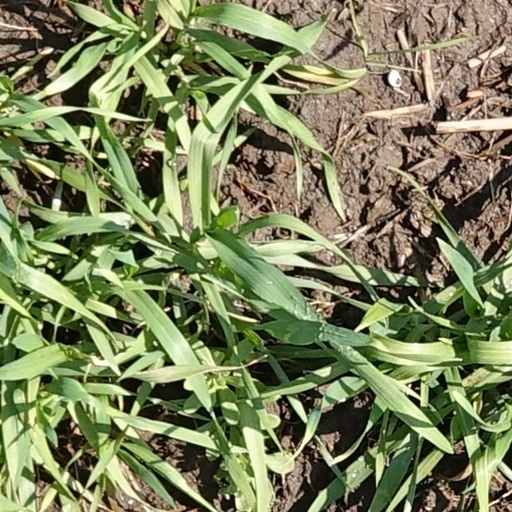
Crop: wheat